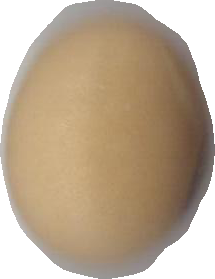
Variety: Anjasmoro